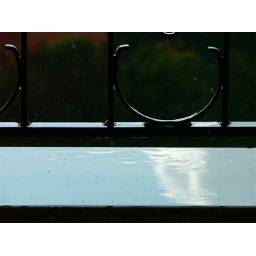
Taken from my balcony in beirut while it was raining with a clear blue sky seen in the reflection in the puddle.